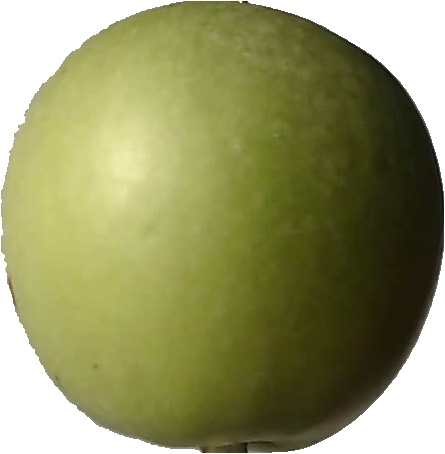
Label: apple_granny_smith_1